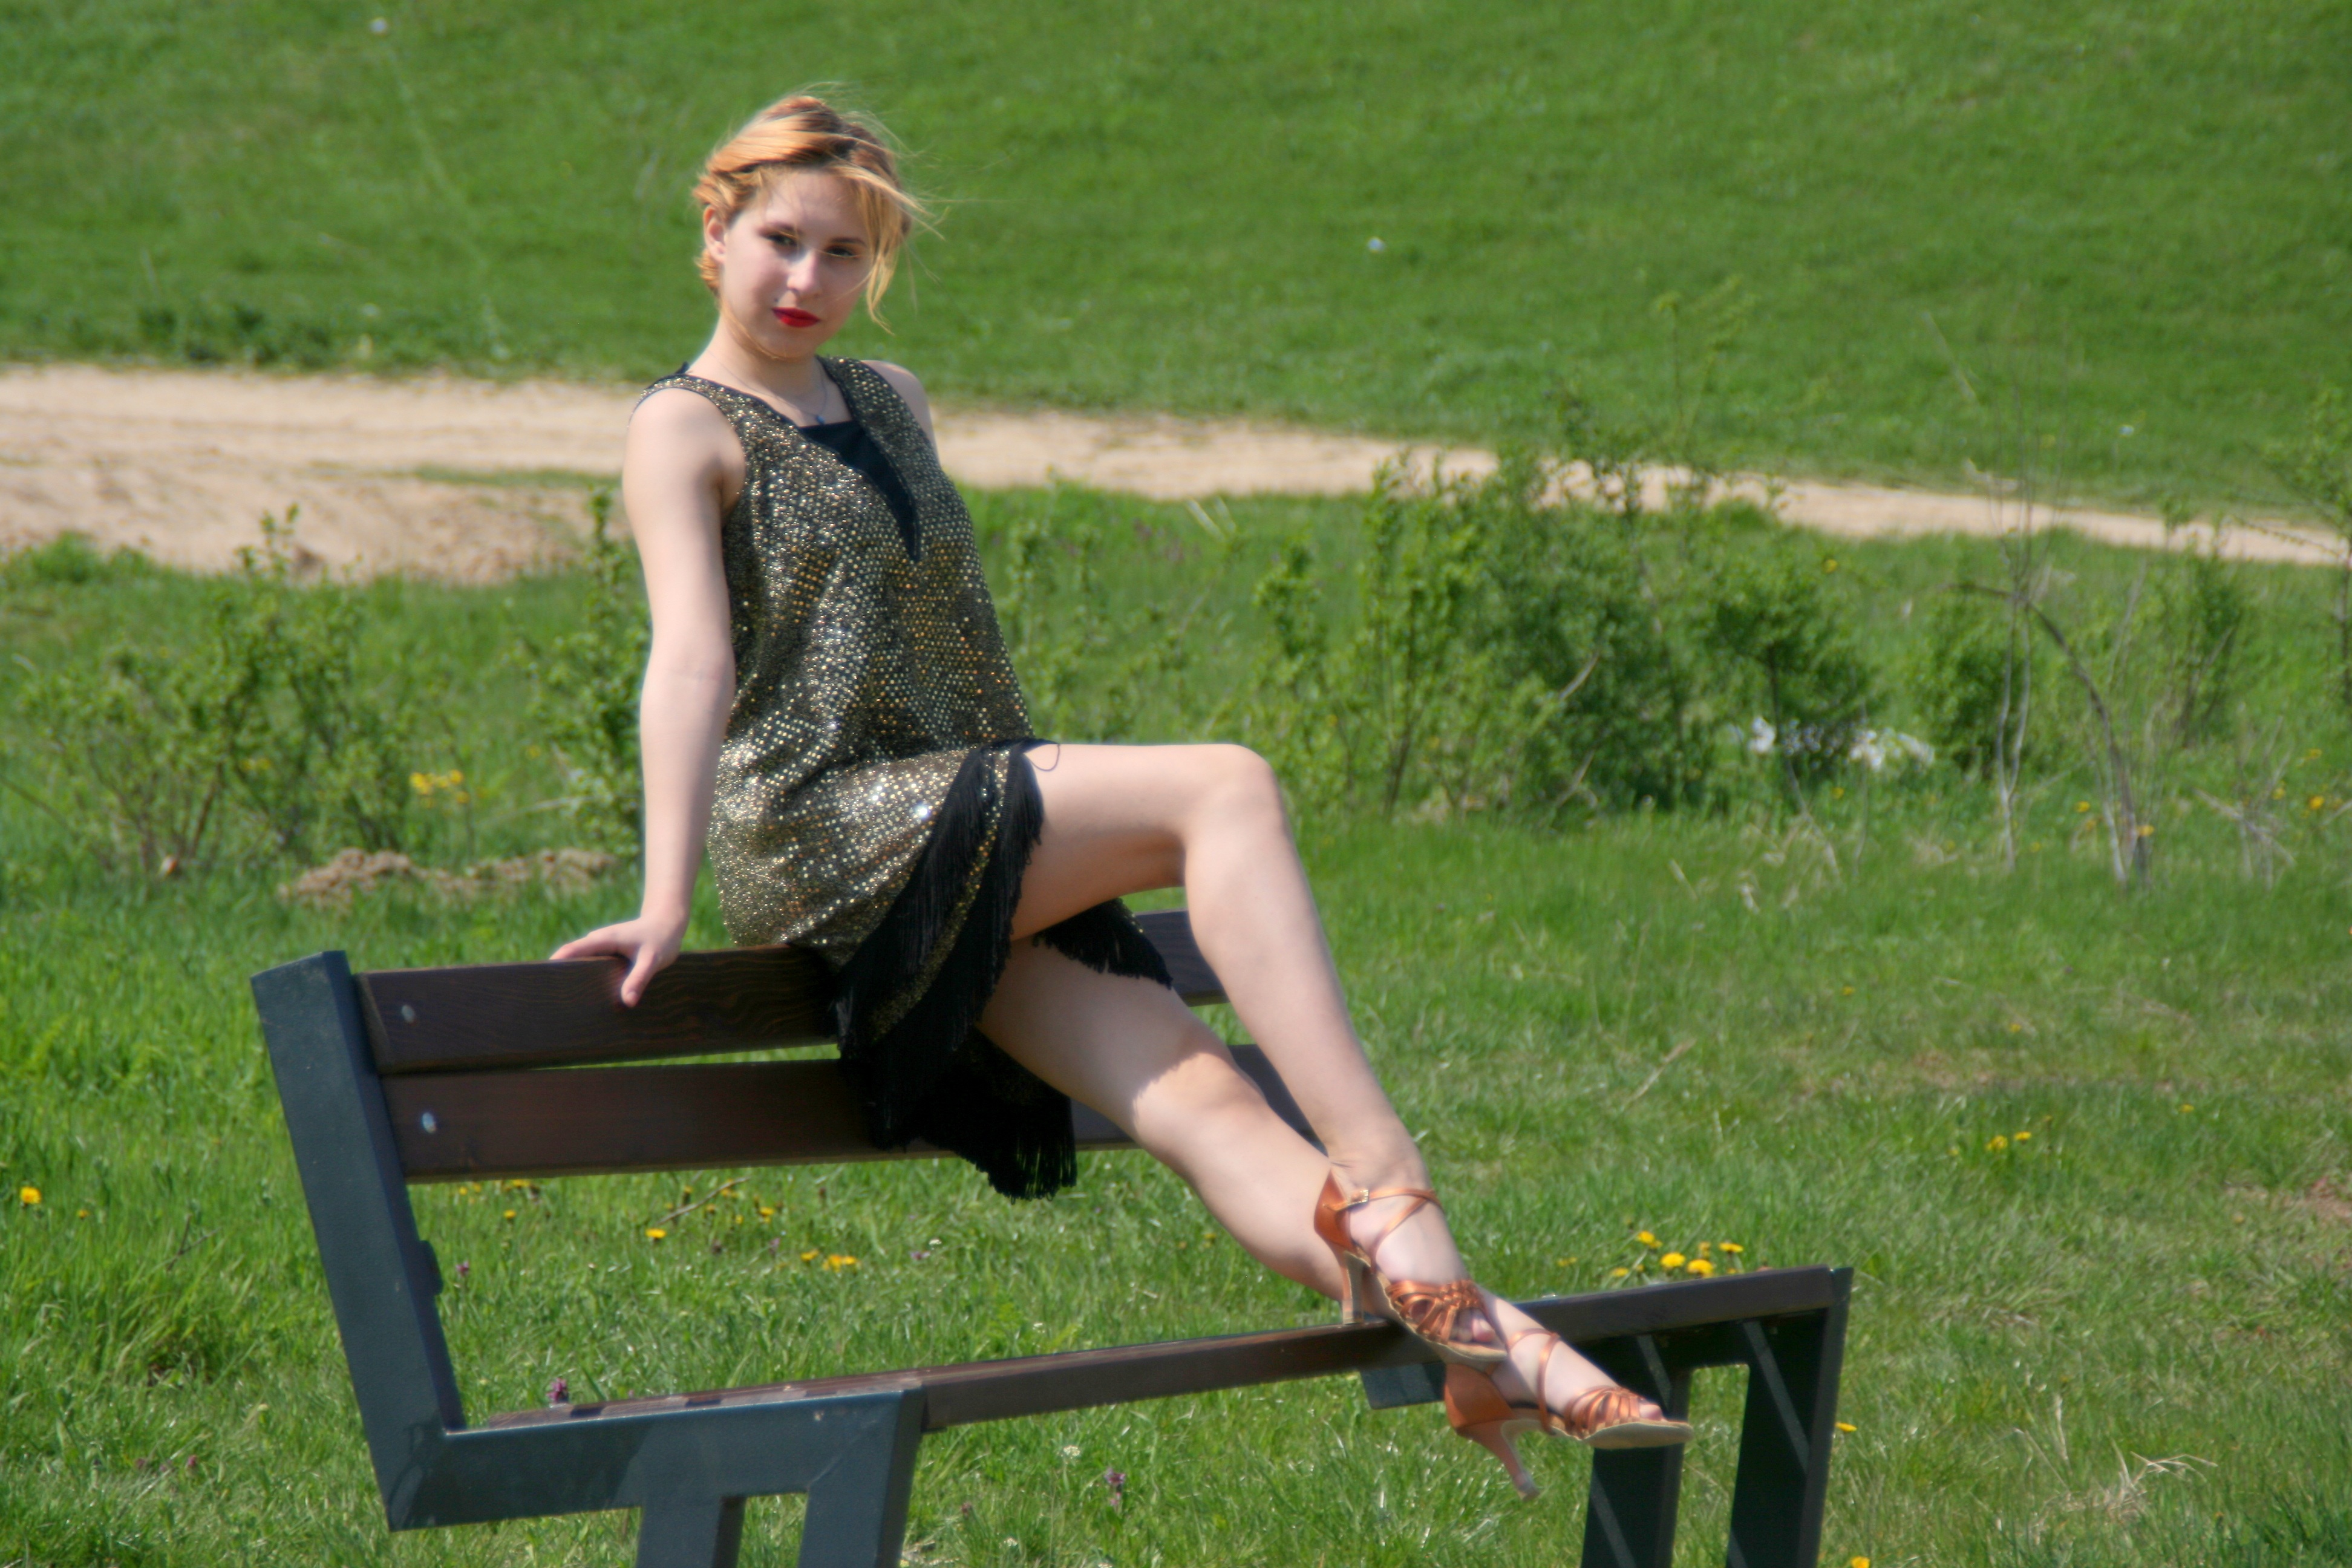
grass, girl, lawn, vintage, leg, model, green, sitting, park, lady, human body, bank, dress, footwear, beauty, photo shoot, seduction, human positions, physical fitness